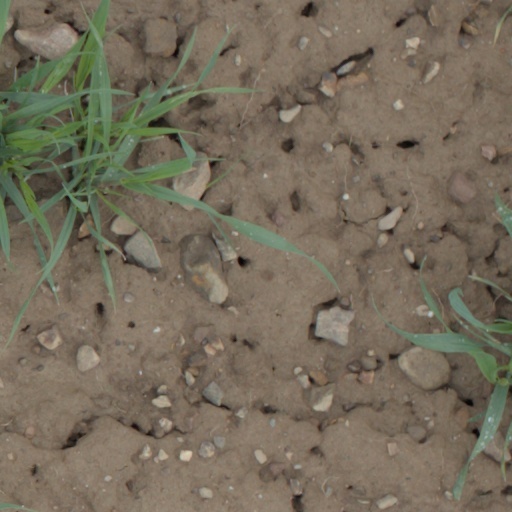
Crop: wheat